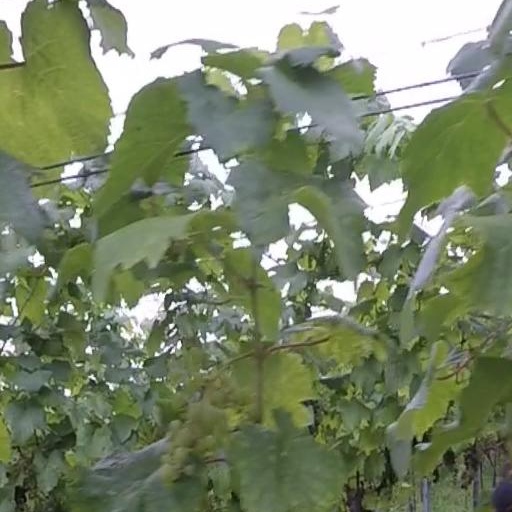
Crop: grape